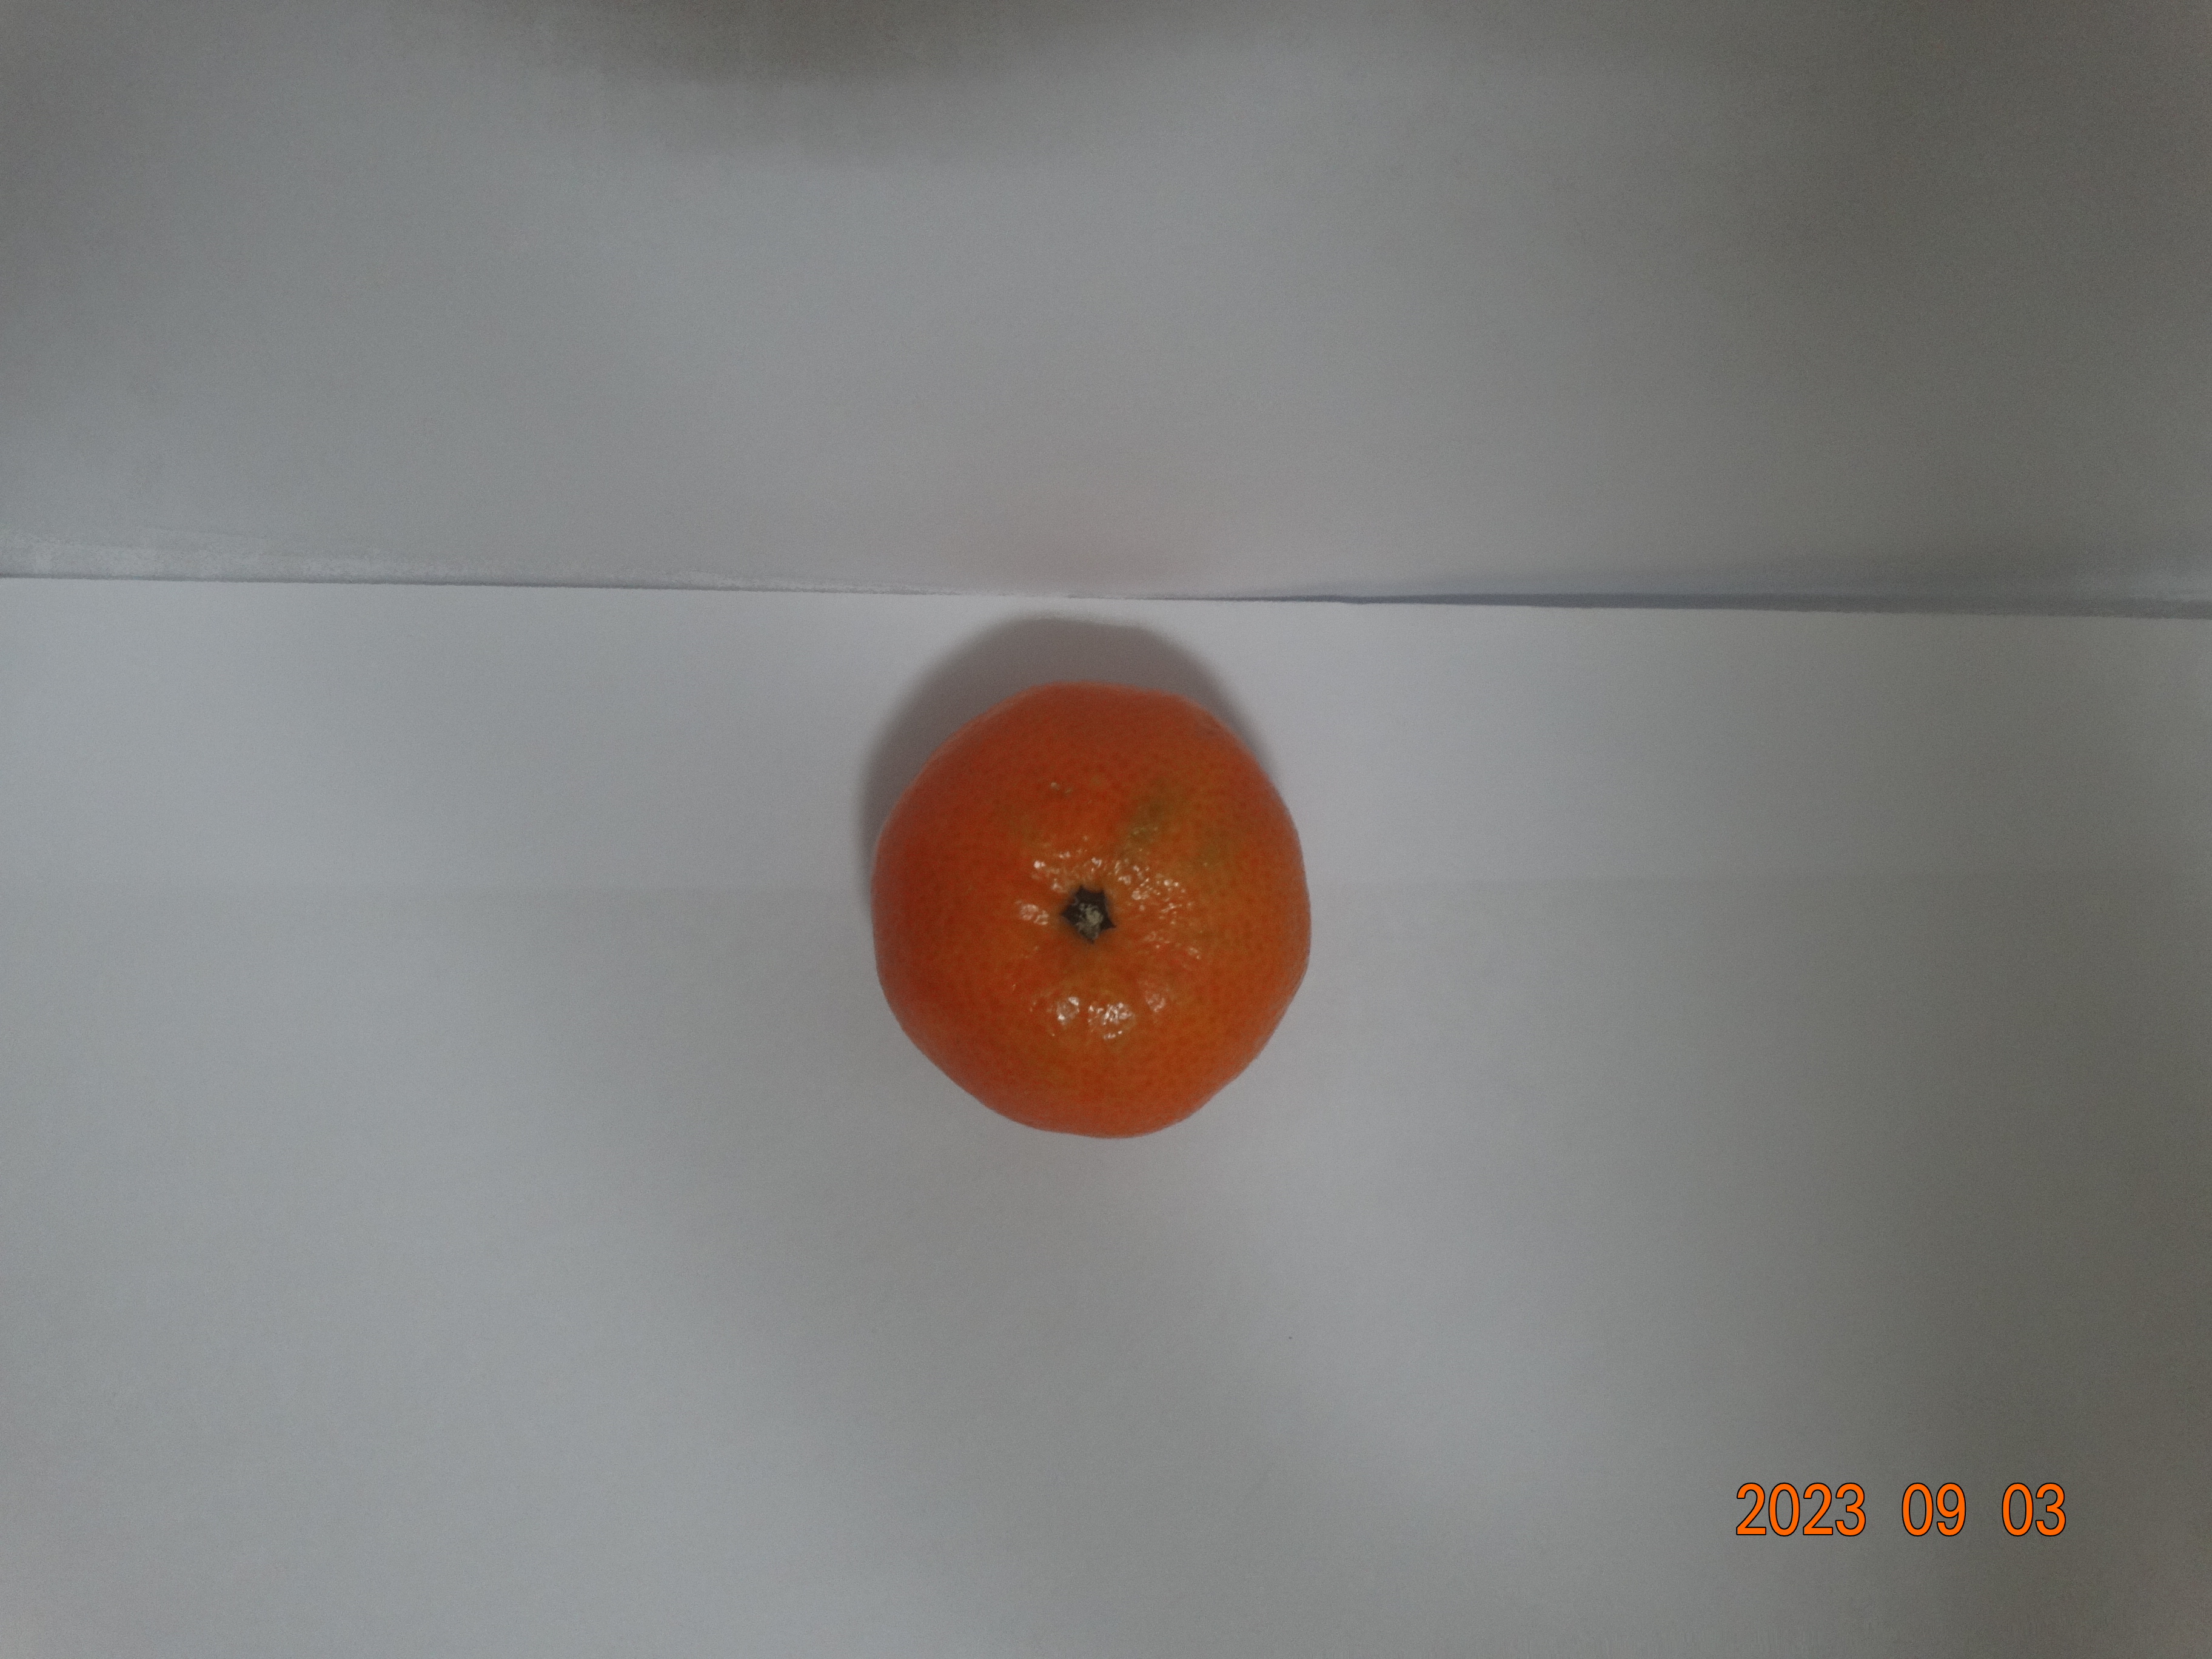
Citrus fruit variety: tangerine